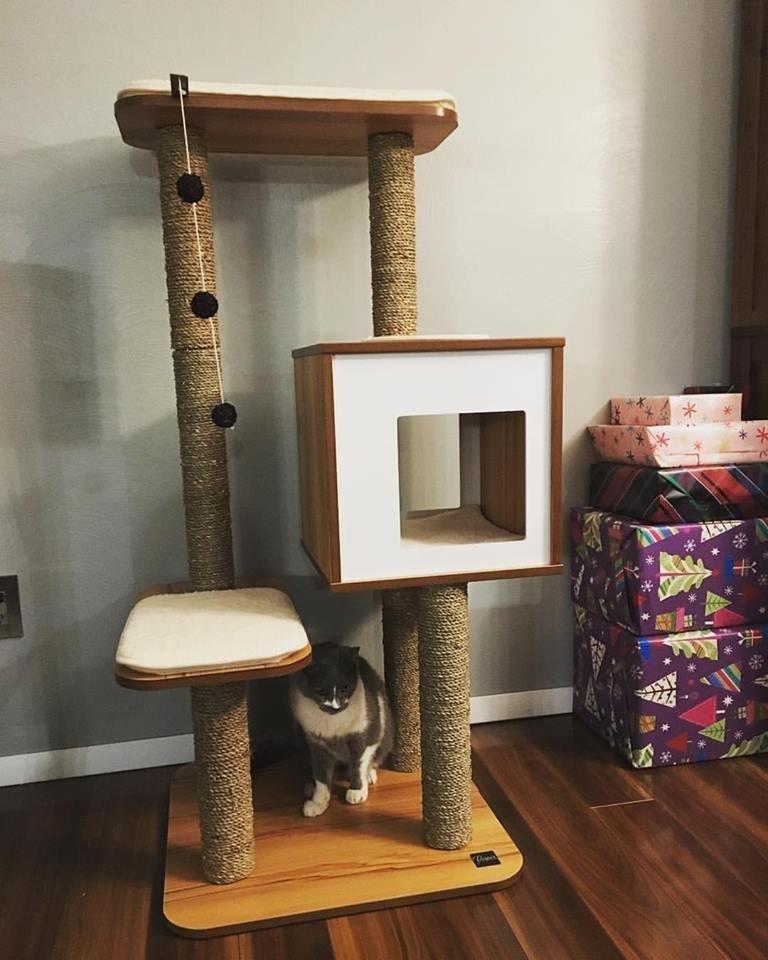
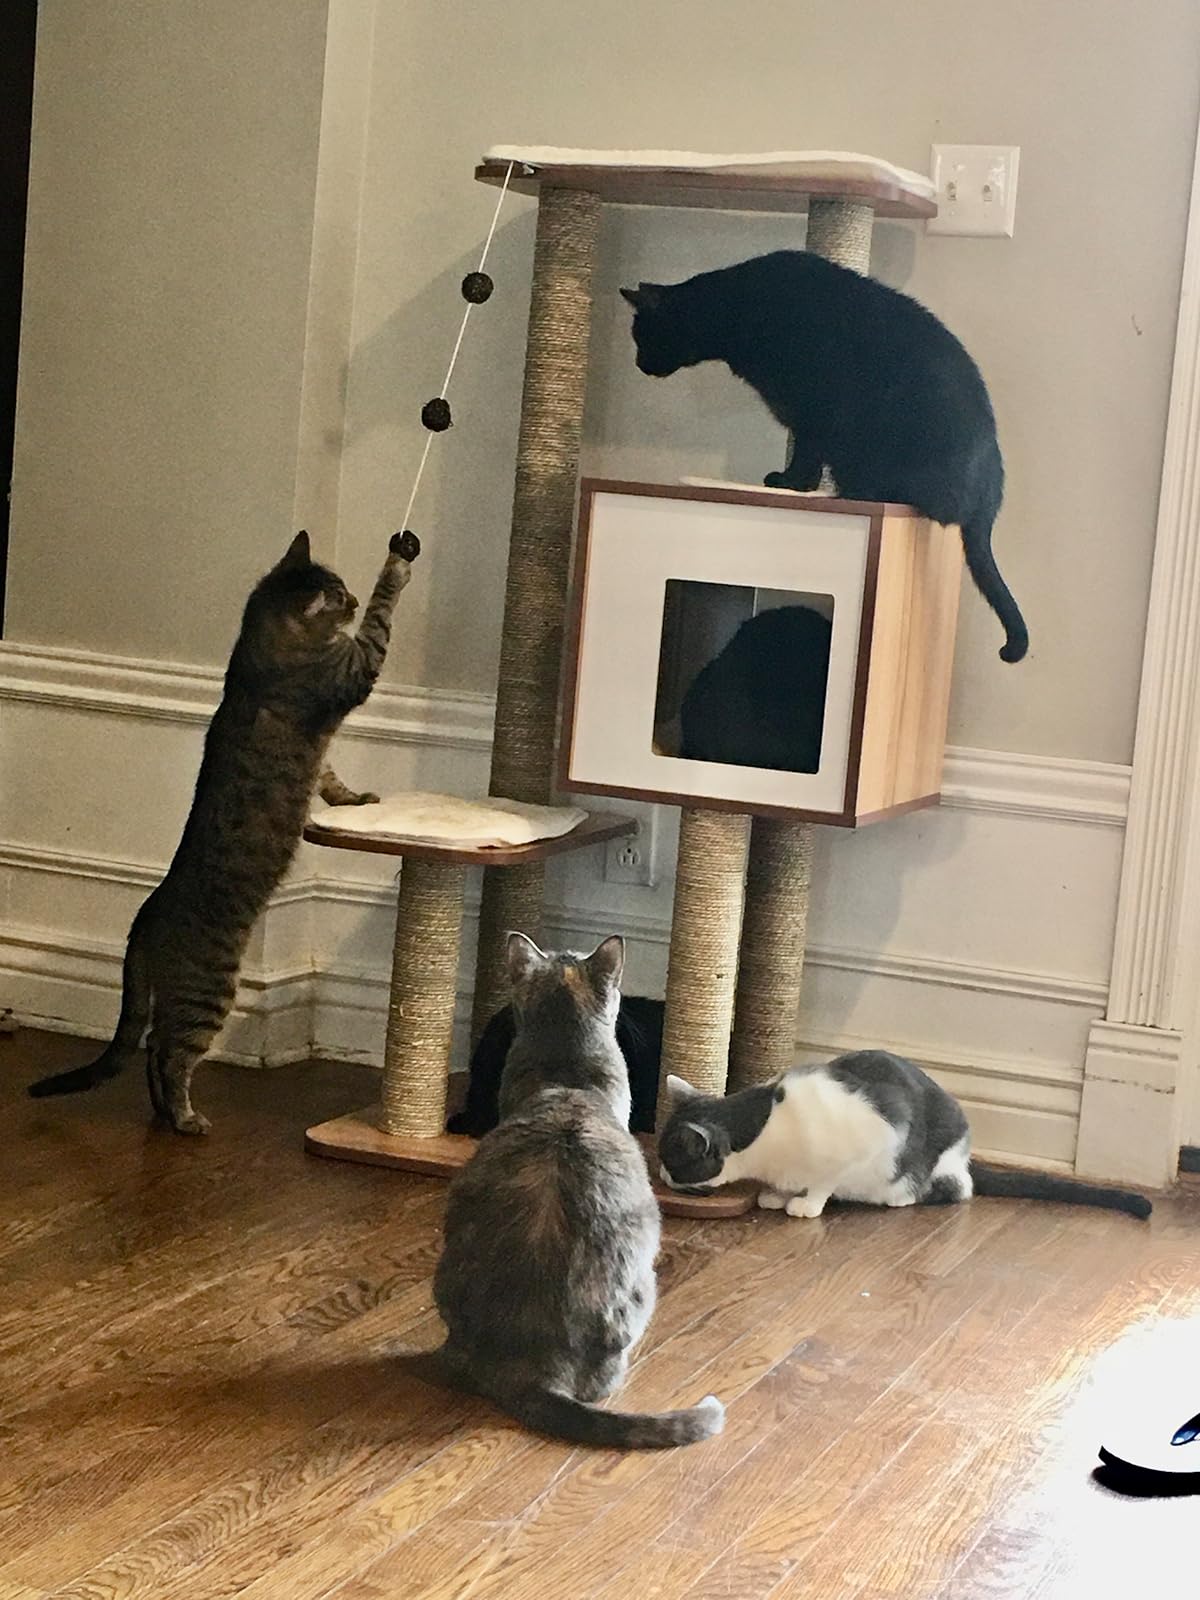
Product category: items_cat tree
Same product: yes